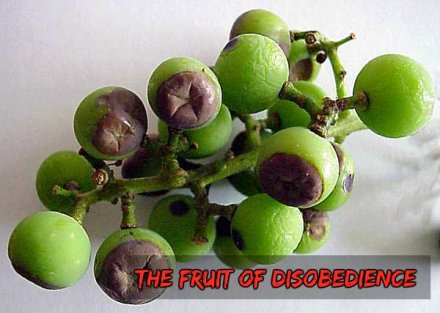
Plant: Grape
Disease: grape black rot